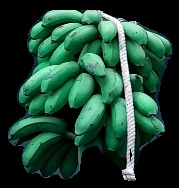
Variety: rasbale
Grade: grade2